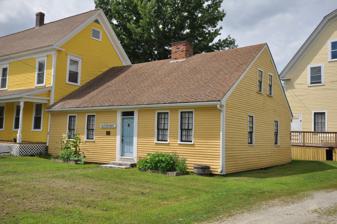
Building: Blossom House
Country: United States of America
Year built: 1808
Historic house in Maine, United States United States historic place Blossom House U.S. National Register of Historic Places Show map of Maine Show map of the United States Location Main St., Monmouth, Maine Coordinates 44°14′16″N 70°2′12″W / 44.23778°N 70.03667°W / 44.23778; -70.03667 Area Less than one acre Built 1808 ( 1808 ) Architectural style Federal NRHP reference No. 89000250 Added to NRHP April 7, 1989 The Blossom House is a historic house museum on Main Street in Monmouth, Maine .  Built about 1808, it is a well-preserved example of a Federal period Cape style house.  It was listed on the National Register of Historic Places in 1989, and now serves as a museum for the local historical society. Description and history The Blossom House stands in the village of Monmouth, on the west side of Main Street ( Maine State Route 132 ), just south of the Flanders Drive loop which traverses the Monmouth Historical Society's property.  The house is a single-story wood-frame structure, five bays wide, with a side gable roof, central chimney, and granite foundation.  The windows are simply framed, and the entrance is adorned by a five-pane transom window .  The interior follows a typical central chimney plan, with a narrow entry vestibule leading to the parlor (right) and kitchen (left).  In the rear of the house is a large bedroom with small chambers to either side.  The house is attached on its south end to a larger two-story frame building. The house was probably built about 1808 by Ansel Blossom, a farmer.  It originally had a small addition on the south side, which was replaced in the late 19th century by the present two-story building, when the property was adapted for use as a hotel.  It is the town's only surviving example of early 19th-century residential architecture, retaining period interior and exterior finishes. See also National Register of Historic Places listings in Kennebec County, Maine References